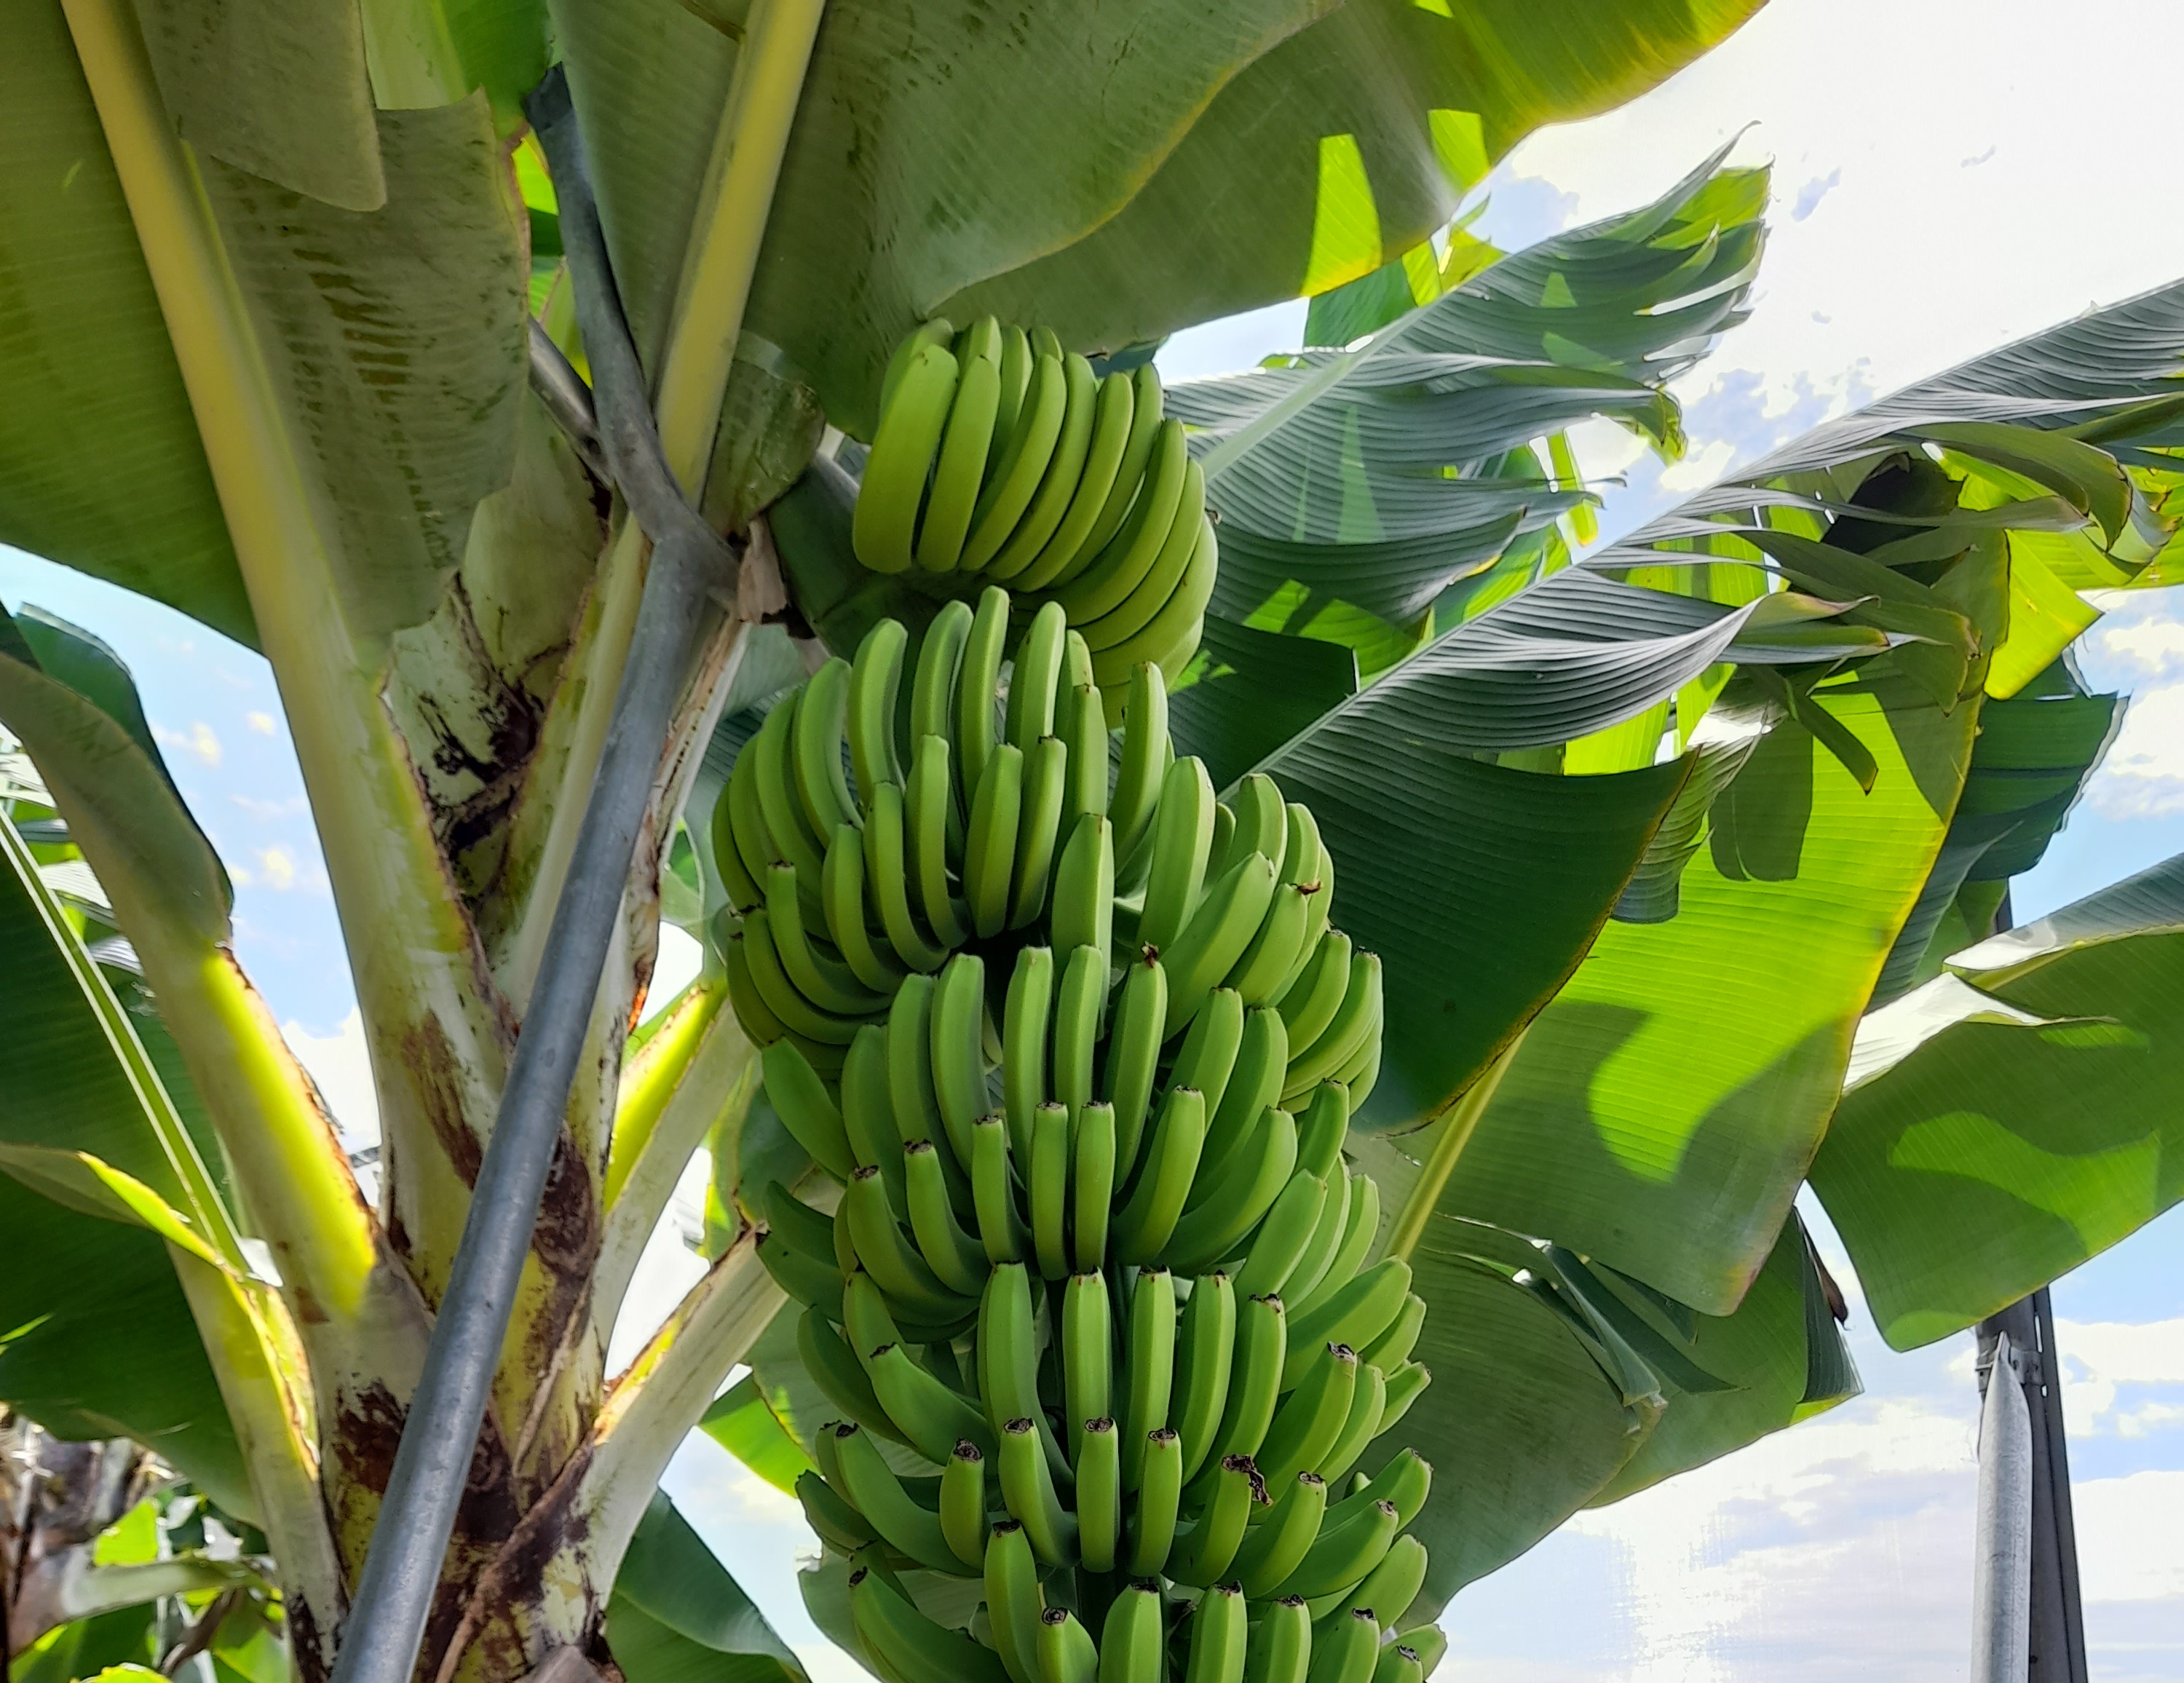
Label: Keep